Lagosuchus

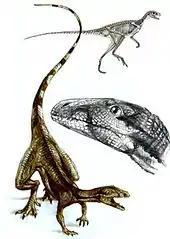
Outdated life restoration with skeletal diagram (based on specimens referred to "Marasuchus")

The type species "Lagosuchus talampayensis" was first described by Alfred S. Romer in 1971, who considered it a "pseudosuchian" (then a collection of various non-dinosaurian "thecodonts"). In 1972 he named a second species, "Lagosuchus lilloensis", known from larger and more well-preserved specimens. A later review by Jose Bonaparte in 1975 synonymized the two species and considered "Lagosuchus" intermediate between "pseudosuchians" and saurischian dinosaurs.